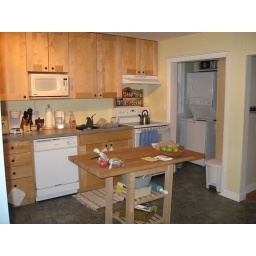
just came in through patio doors - standing in dining room facing kitchen - the blur to the right is the laundry room